Three Welsh Romances

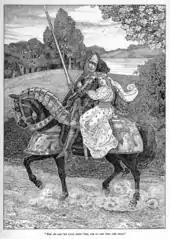
"Enid and Geraint Reconciled", Louis Rhead and George Rhead's illustration for "Idylls of the King" (1898)

Geraint and Enid, also known by the title Geraint, son of Erbin, is analogous to Chrétien de Troyes' 12th-century poem "Erec and Enide"; some scholars think the two derive from a common lost source, while others believe "Geraint" is based directly or indirectly on "Erec" (though Chrétien may have had a Celtic source). It survives in the White Book of Rhydderch and the Red Book of Hergest, both from the 14th century.